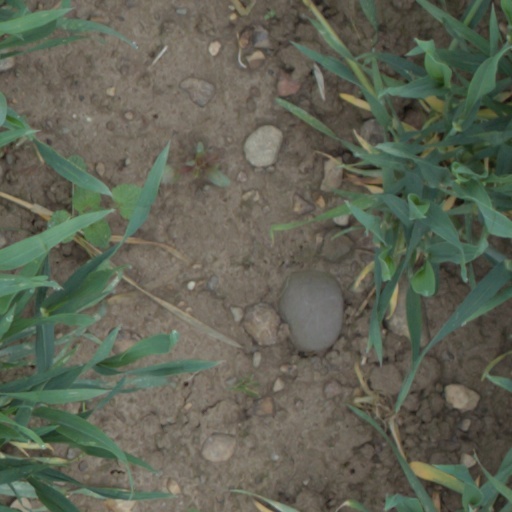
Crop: wheat